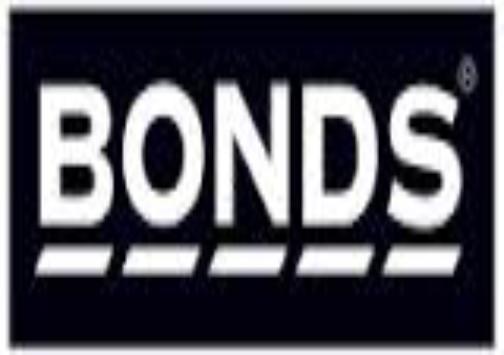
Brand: Bonds
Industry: Clothes